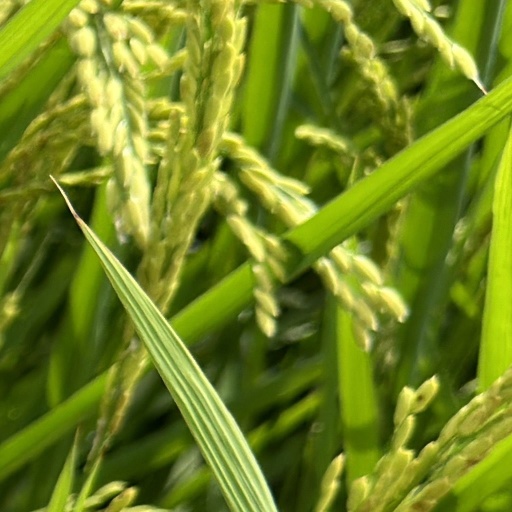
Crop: rice